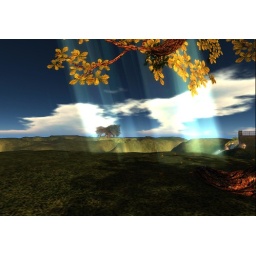
under the oak tree, looking across the river to the the apple tree...over the rive and through the woods to second life house we go